Jaan Raamot

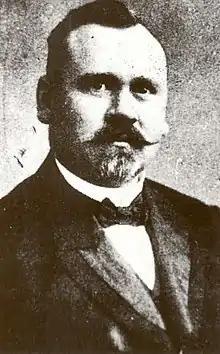
Jaan Raamot in 1927

Jaan Raamot (9 August 1873, Avaste – 5 January 1927, Jäneda) was an Estonian agrarian personnel, politician, pedagogue.